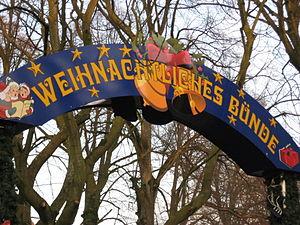
à Bünde, arrondissement de Herford, Rhénanie-du-Nord-Westphalie, Allemagne. العربية